Pranas Končius

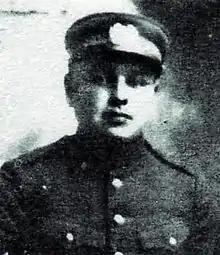
Pranas Končius

Pranas Končius code name "Adomas" (born in 1911 in Bargaliai, Kretinga district) was the last anti-Soviet Lithuanian partisan killed in action. He was shot by MVD forces on July 6, 1965 (or according to other sources shot himself in order not to be captured on July 13). There still were remaining anti-Soviet partisans, who legalised themselves later or lived illegally for decades to come.